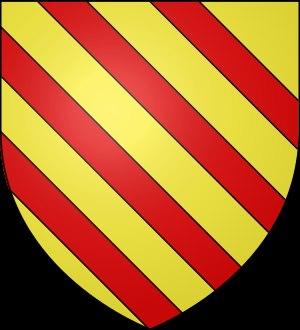
Commune nouvelle créée le 1ᵉʳ janvier 2016, Sancey résulte de la fusion de Sancey-le-Grand et de Sancey-le-Long. Situé dans le département du Doubs, en région Bourgogne-Franche-Comté, le village fait partie de la Communauté de Communes du Pays de Sancey-Belleherbe. Ses habitants sont les Sancéens et Sancéennes.